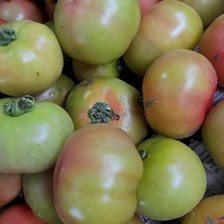
Label: tomato